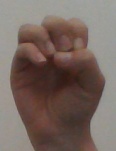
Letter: ha